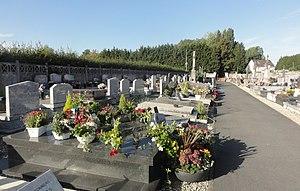
Anhiers est une commune française située dans le département du Nord, en région Hauts-de-France.